Tom Paxton

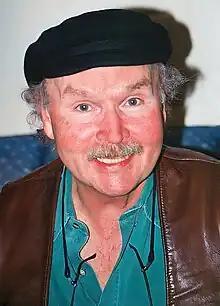
Paxton in 2000 (Washington, D.C.)

Thomas Richard Paxton (born October 31, 1937) is an American folk singer-songwriter whose career spans more than sixty years. In 2009, Paxton received a Grammy Lifetime Achievement Award. He is a music educator as well as an advocate for folk singers to combine traditional songs with new compositions.